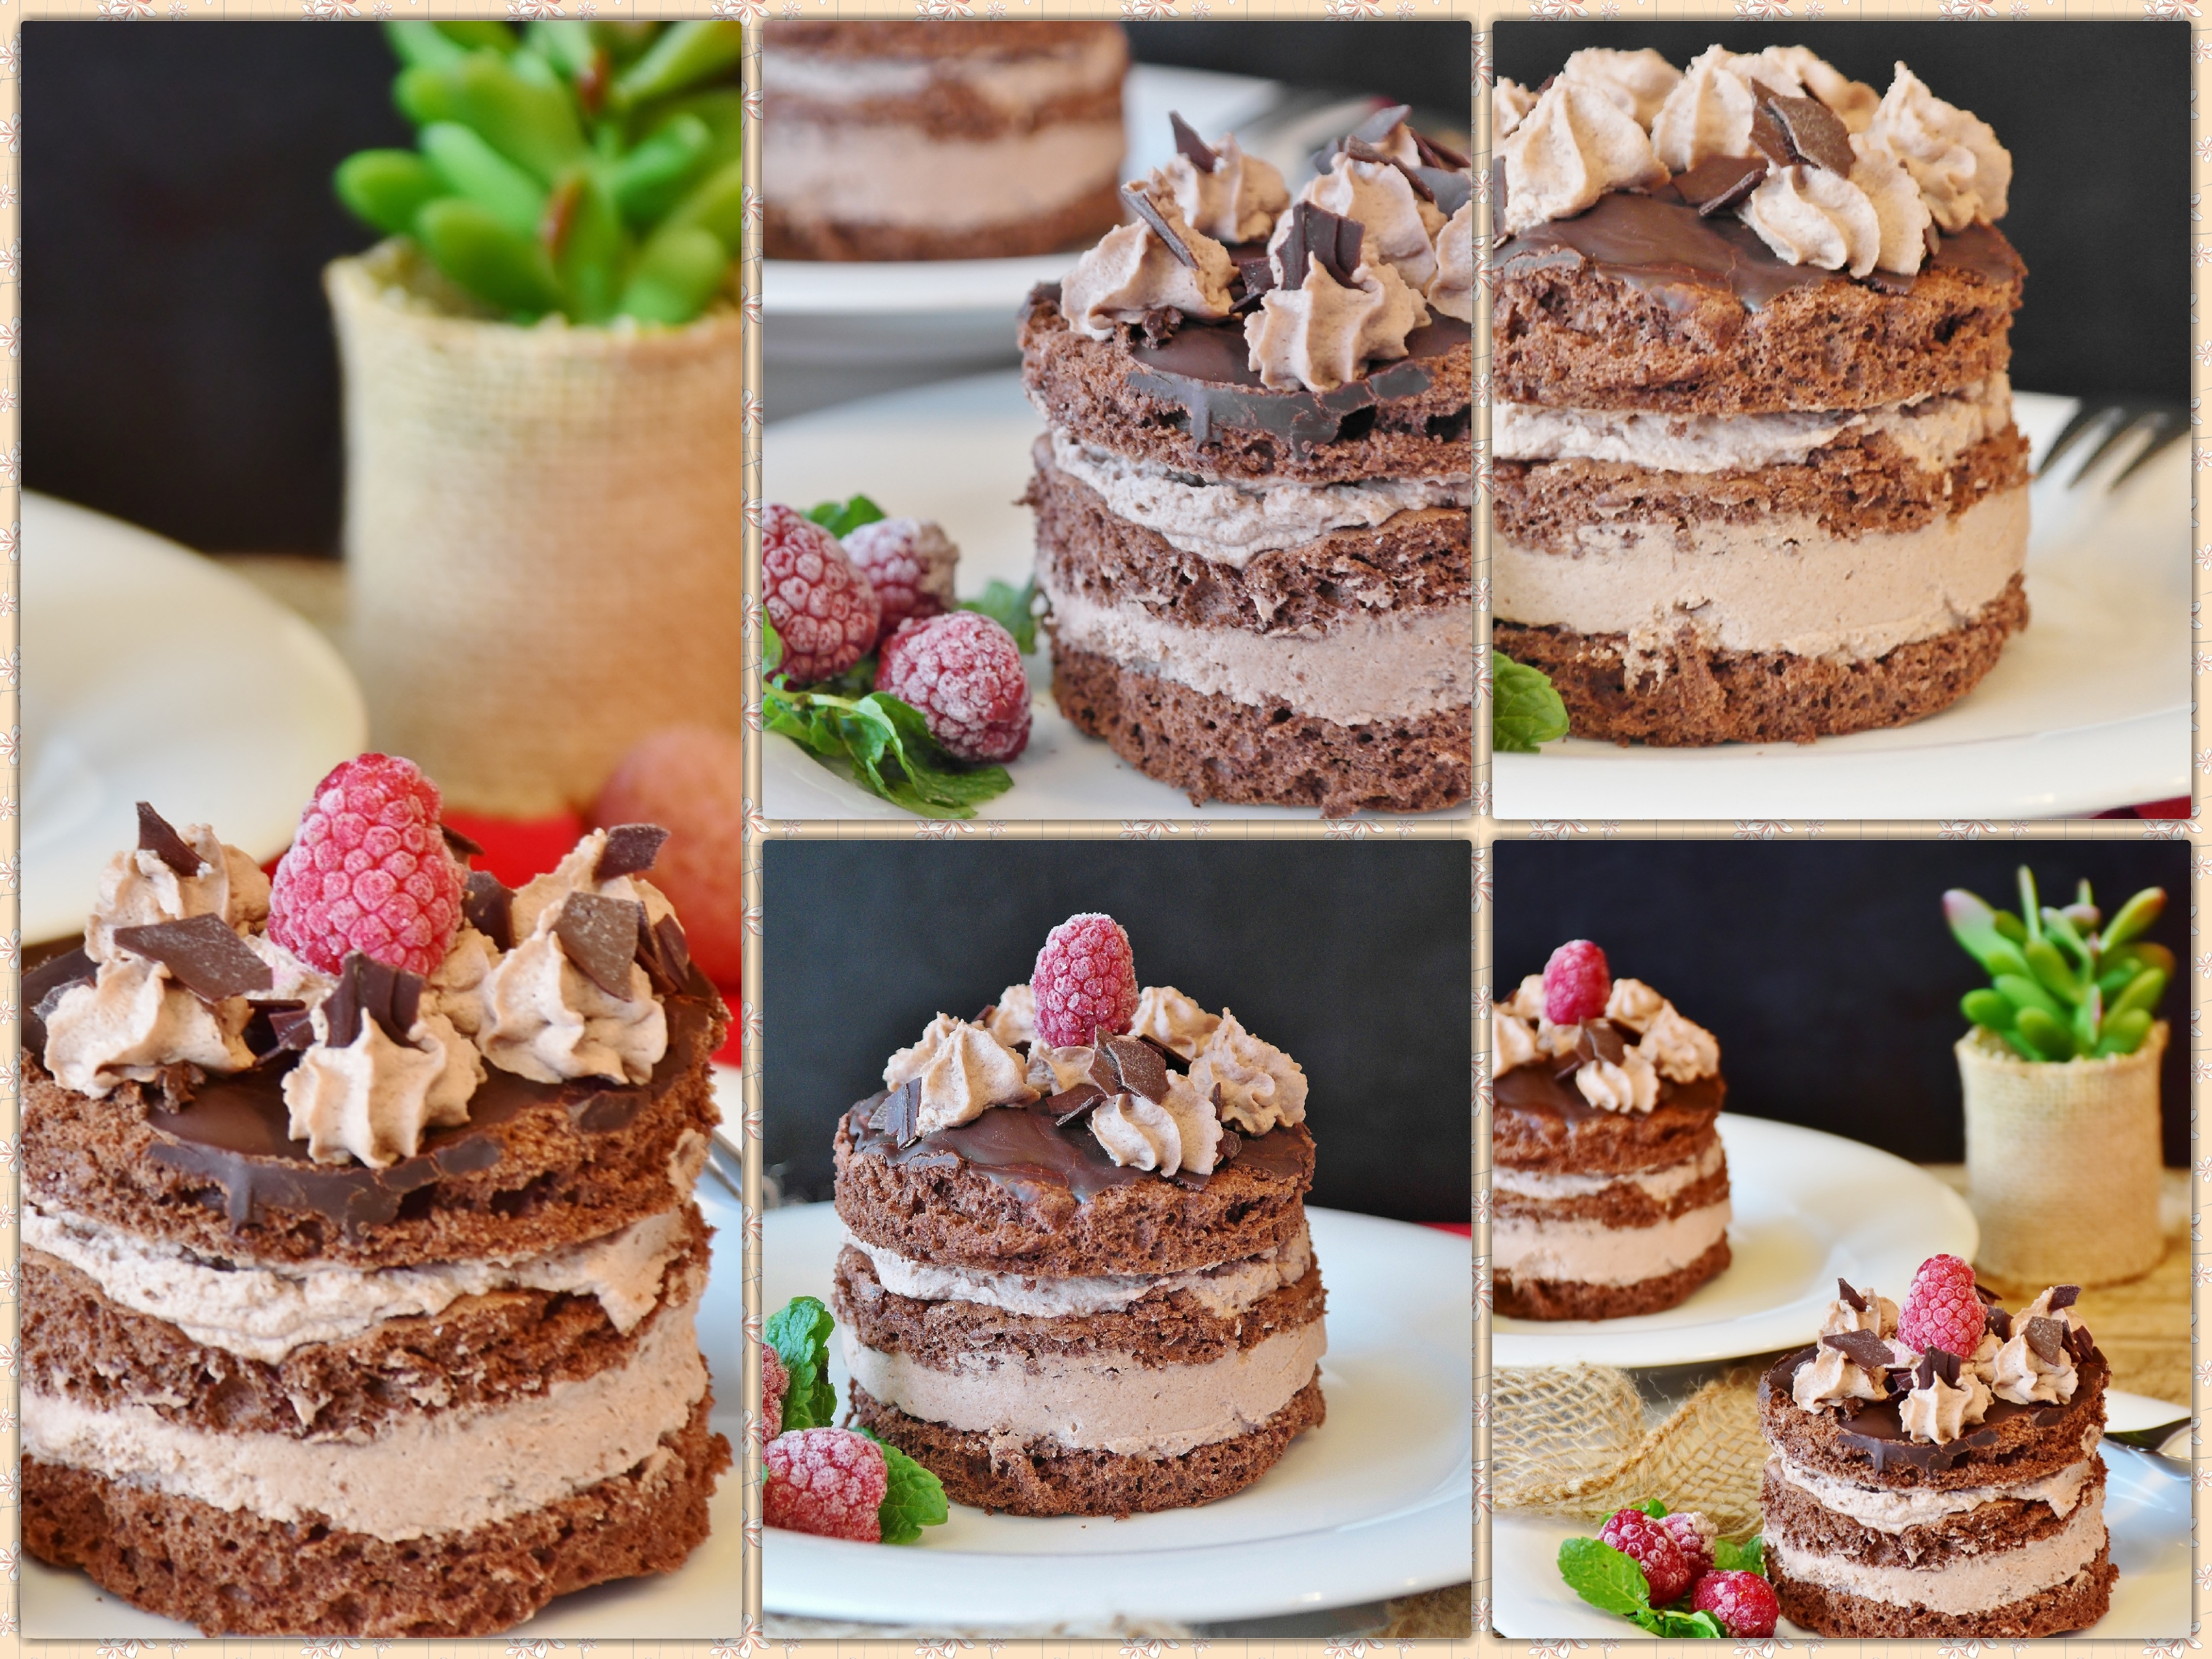
sweet, dish, food, produce, small, brown, milk, dessert, cream, delicious, cake, homemade, egg, chocolate cake, calories, bake, pastries, whipped cream, sugar, icing, candy, tart, decorated, treat, flour, confectionery, baked goods, delicacy, small cakes, hand made sweets, wedding cake, torte, fine pastry, coffee time, buttercream, cream cake, chocolate tarts